Apothecarius Argentum

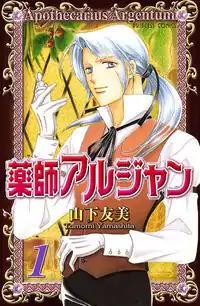
Cover of the first Japanese volume of "Apothecarius Argentum".

is a Japanese "shōjo" manga series by Tomomi Yamashita, published in Akita Shoten's "Princess Gold" magazine and collected into eleven volumes. It was licensed in English by CMX Manga, who released the first eight volumes. It is about a princess, Primula, and her bodyguard Argent.